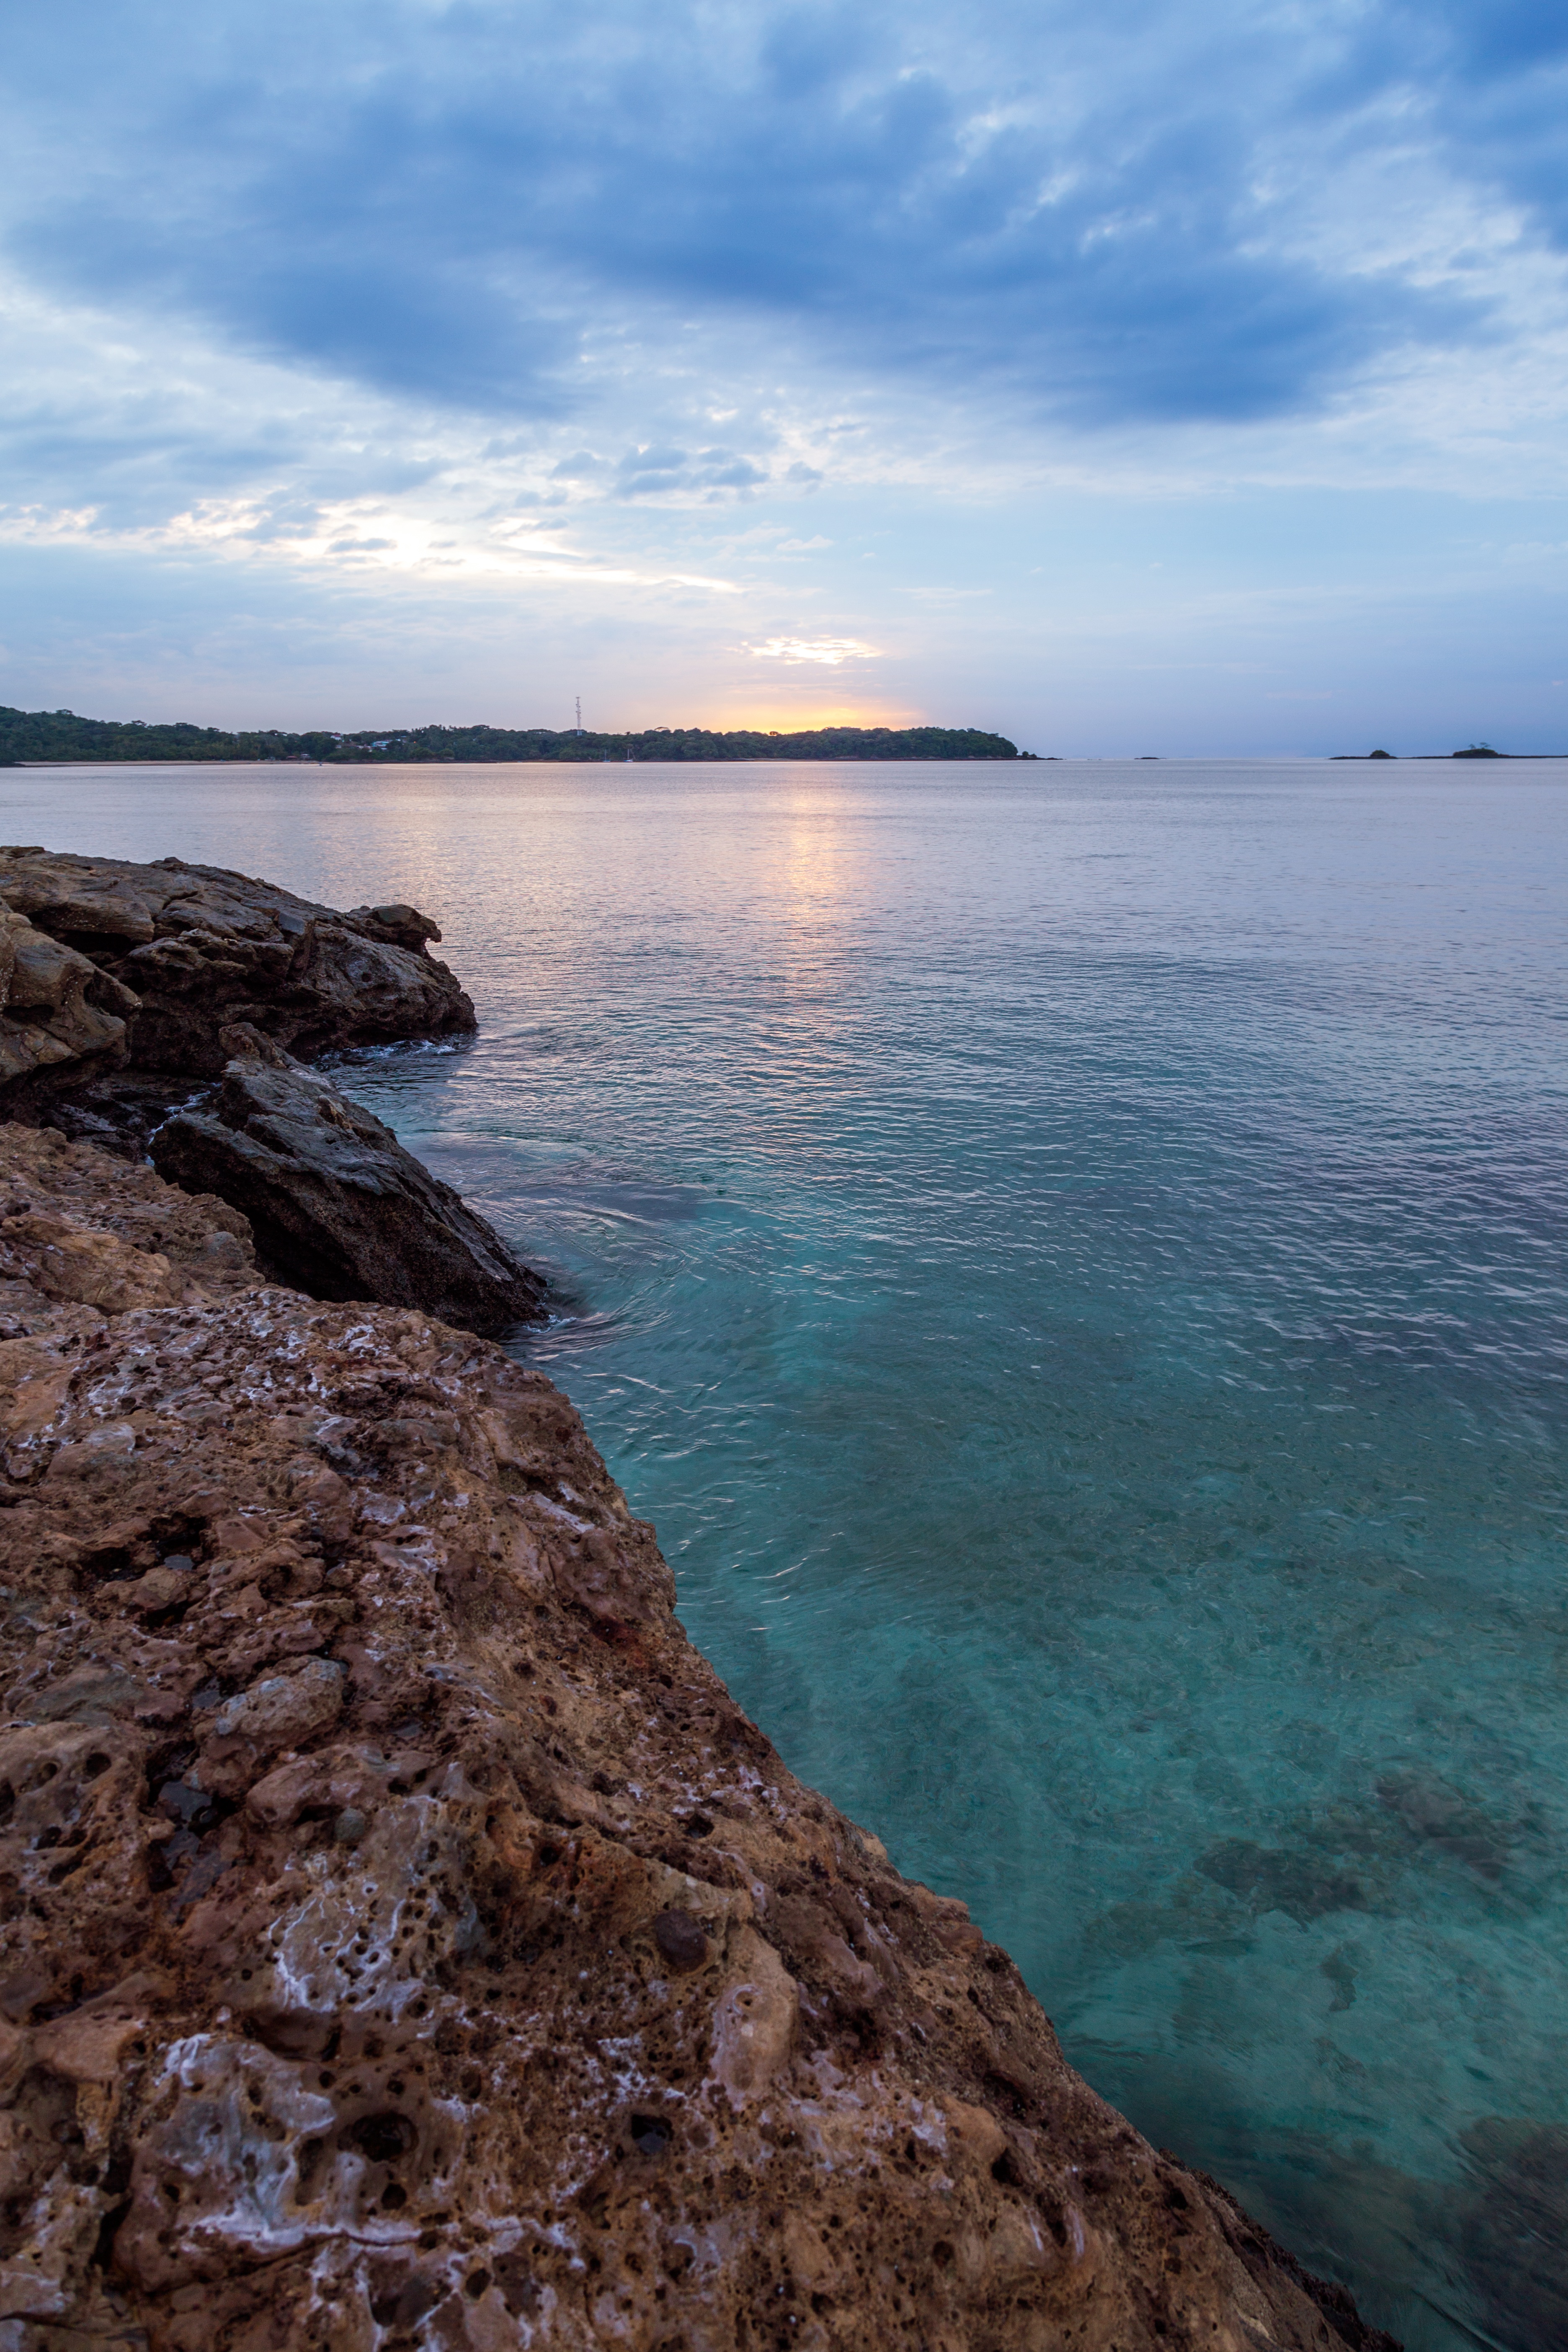
beach, landscape, sea, coast, water, nature, rock, ocean, horizon, cloud, sunset, shore, wave, cliff, dusk, cove, bay, terrain, body of water, cape, wind wave